Jane McGonigal

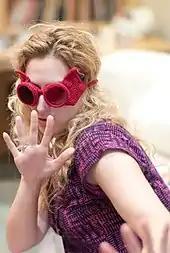
McGonigal at Foo Camp in 2009

McGonigal writes and speaks about alternate reality games and massively multiplayer online gaming. She also writes about the way that collective intelligence can be generated and used as a means for improving the quality of human life or working towards the solution of social ills. She has stated that gaming should be moving "towards Nobel Prizes."